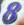
Number: 8